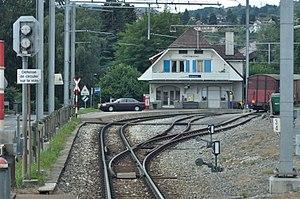
Le chemin de fer Clarens–Chailly–Blonay exploitait une ligne de chemin de fer à voie métrique en Suisse romande, propriété de l'entreprise ferroviaire homonyme. Du fait que la plus grande partie de la ligne passait par la route, il offrait plutôt le caractère d'un tramway interurbain et pris le nom de tramway Clarens-Chailly-Blonay.